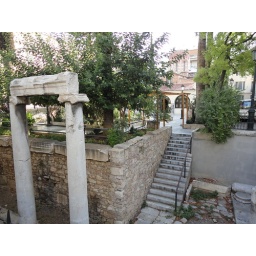
Lord Byron stayed in the house behind the trees